Acacia falciformis

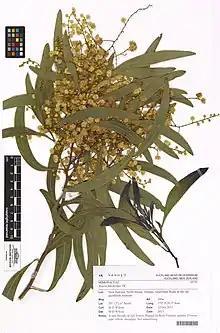
"Acacia falciformis" foliage and blossom

Acacia falciformis, also commonly known as broad-leaved hickory, hickory wattle, mountain hickory, large-leaf wattle, tanning wattle and black wattle, is a shrub belonging to the genus "Acacia" and the subgenus "Phyllodineae" that is endemic to eastern Australia